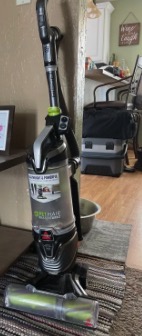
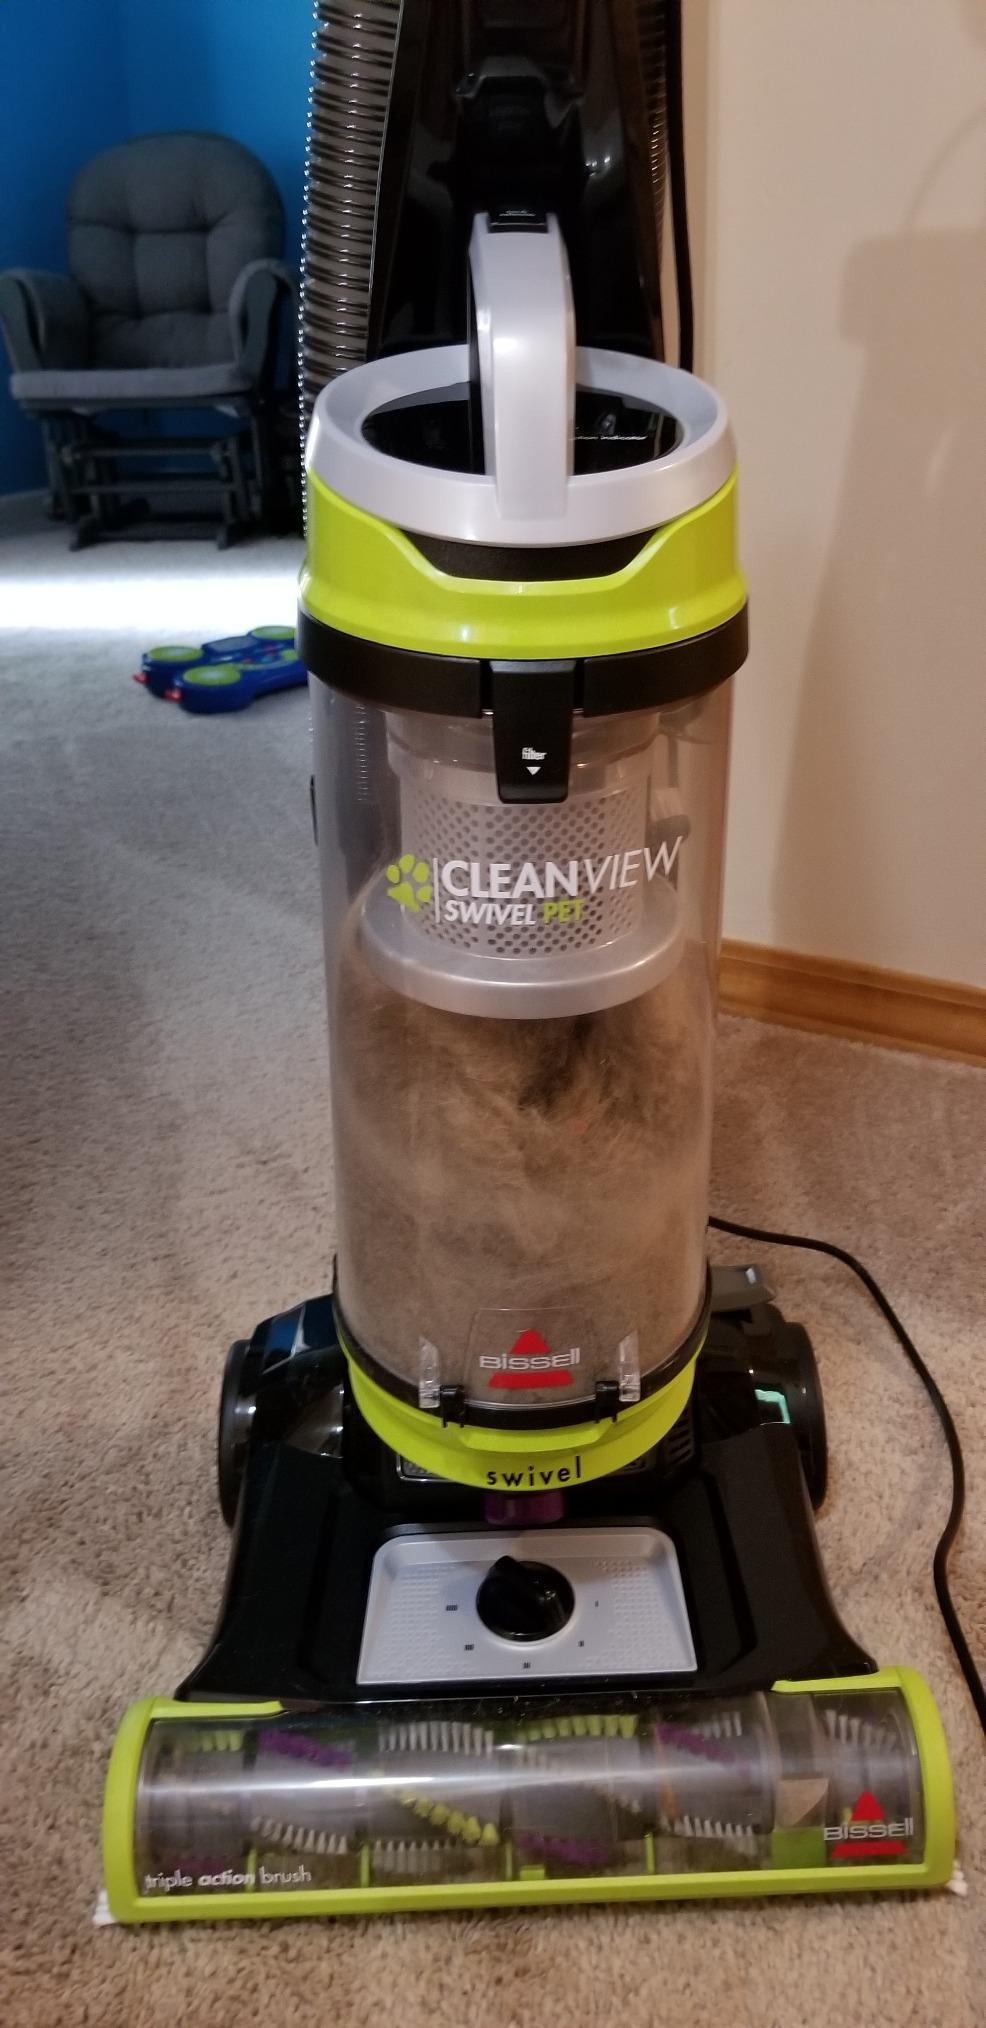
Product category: items_vacuum
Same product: no